1928 Swedish general election

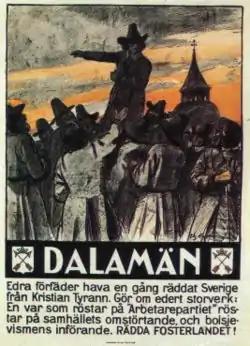
Election poster from the Conservative (or Right) Party. The text reads: "DALECARLIANS - Your forefathers have once saved Sweden from Christian the Tyrant. Redo your great work: Everyone who votes for the "Workers' Party" votes for the revolution of society, and the introduction of Bolshevism. SAVE THE FATHERLAND!"

General elections were held in Sweden between 15 and 21 September 1928. The Swedish Social Democratic Party remained the largest party, winning 90 of the 230 seats in the Andra kammaren of the Riksdag. Arvid Lindman of the General Electoral League became Prime Minister, replacing the incumbent, Carl Gustaf Ekman of the Free-minded National Association. The elections have since become known as the "Cossack Election" due to the harsh tone and aggressive criticism used by both sides.